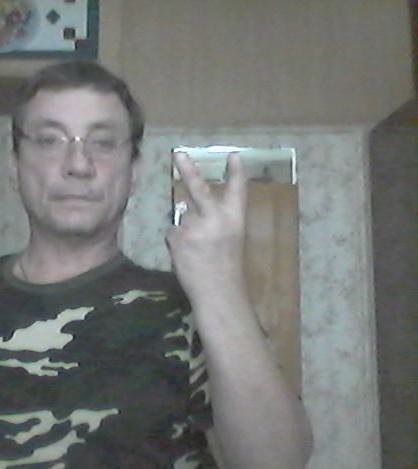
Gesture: peace_inverted